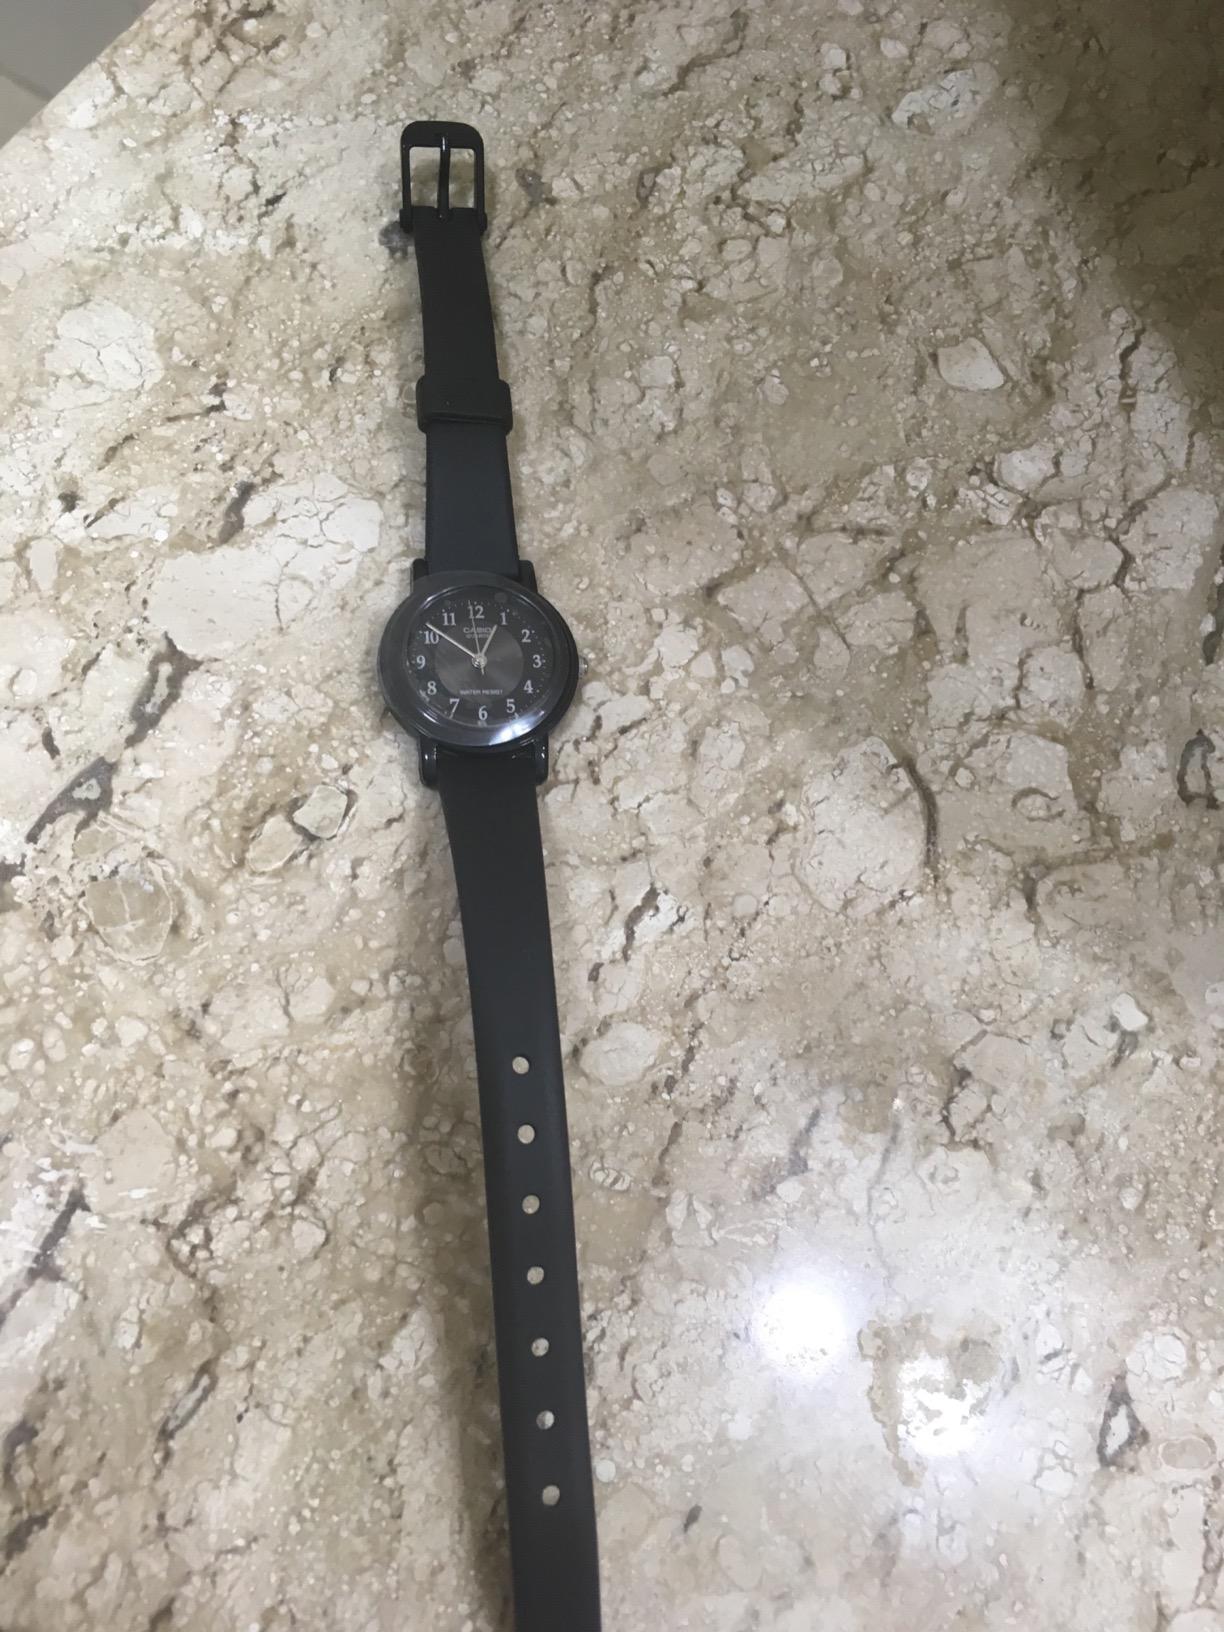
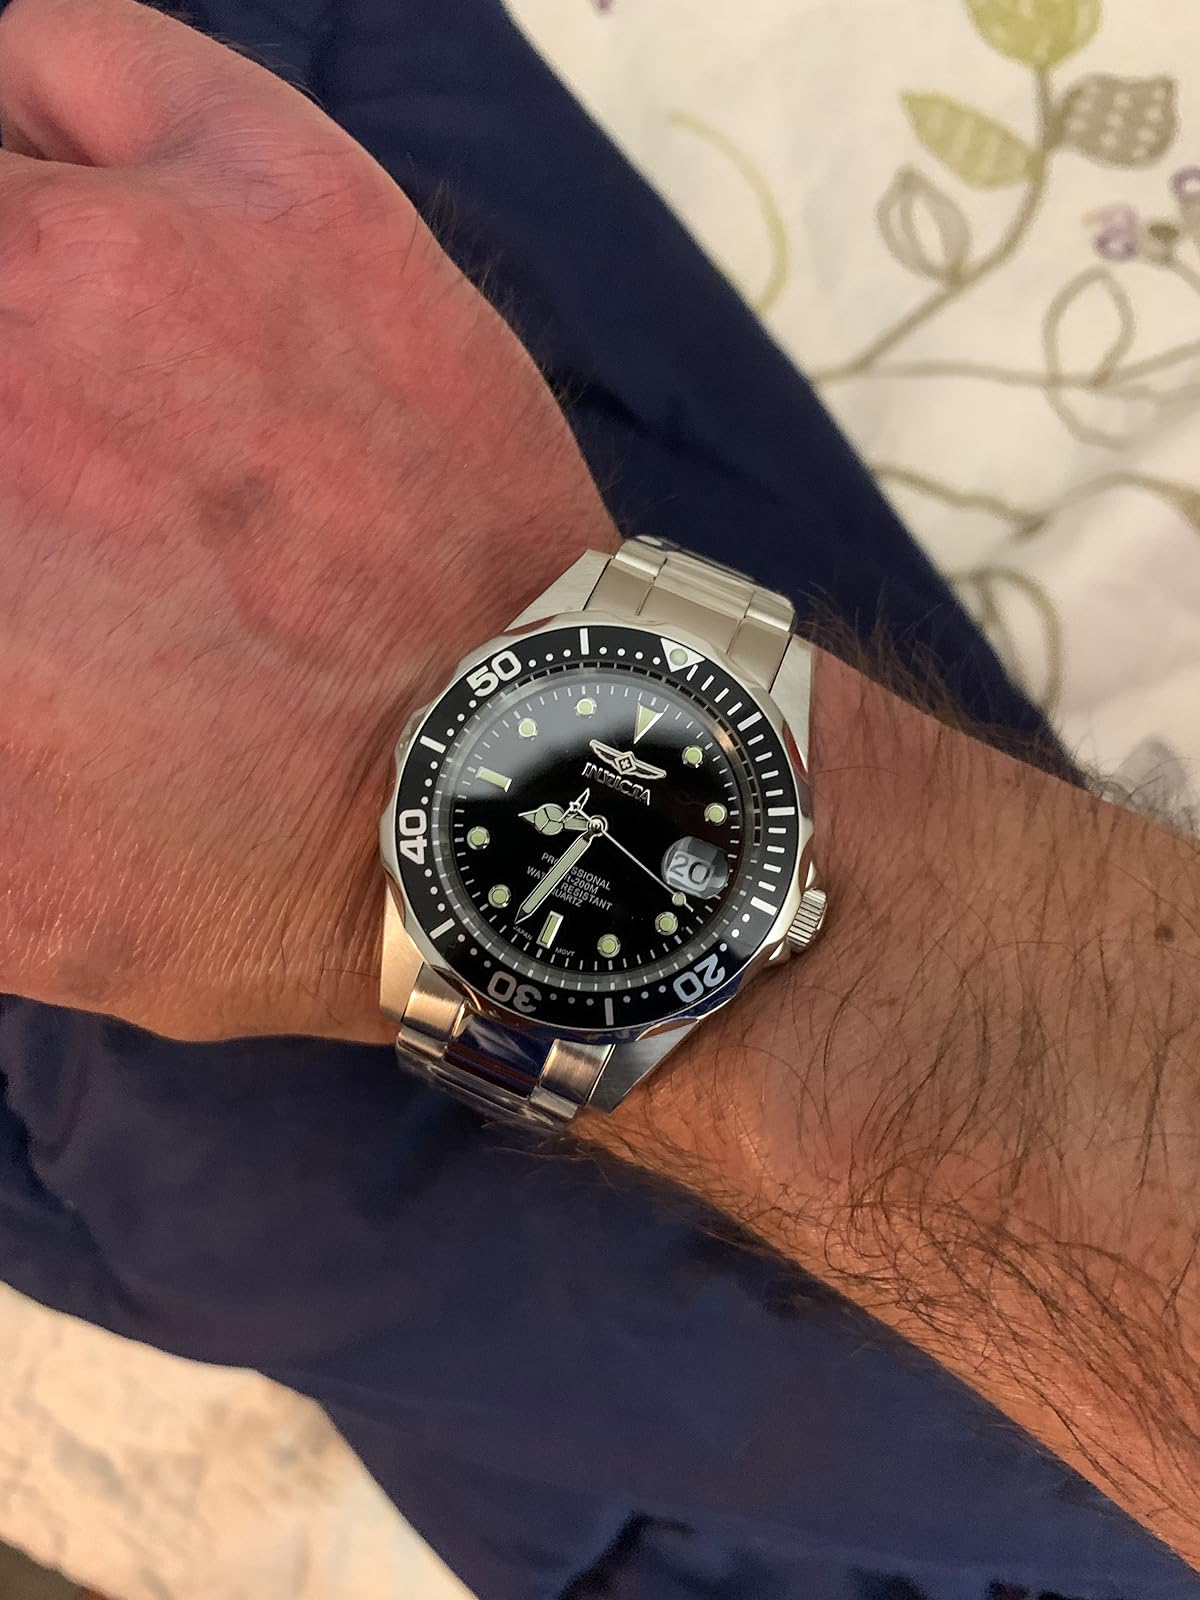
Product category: accessories_watch
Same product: no